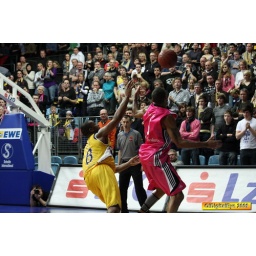
oldenburg ewe baskets vs bonn foto by OlDigitalEye 2009 01 31 8099_2